Corporals killings

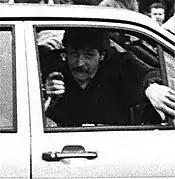
Corporal Derek Wood produces a weapon as he tries to hold back the crowd.

Corporals Wood and Howes were wearing civilian clothes and driving in a silver Volkswagen Passat hatchback. The Mac Brádaigh funeral was making its way along the Andersonstown Road towards Milltown Cemetery when the corporals' car appeared from the opposite direction. The car was driven straight towards the front of the funeral, which was headed by several black taxis. It was driven past a Sinn Féin steward who had signalled the driver to turn. Mourners at the funeral said they believed they were under attack from Ulster loyalists. The driver then mounted a pavement, scattering mourners, and turned into a small side road. When this road was blocked, the driver then reversed at speed, ending up within the funeral procession. Wood attempted to drive the car out of the procession but his exit route was blocked by a black taxi.